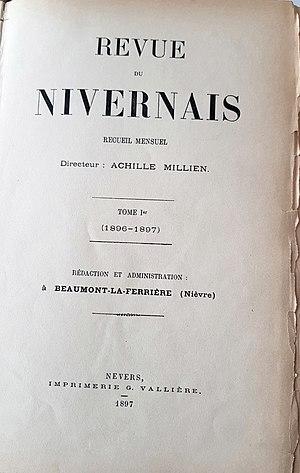
Revue du Nivernais, tome 1er (1896-1897).
La Revue du Nivernais est une publication mensuelle nivernaise, littéraire et culturelle. Fondée par Achille Millien en 1896, elle est écrite par des compatriotes pour des compatriotes. Le dernier numéro paraît en 1910. Elle accueille les contributions de divers auteurs comme Marie Chauvet, Edmond Duminy, Gaston Gauthier, Jean-Marie Meunier, Adolphe de Villenault...